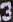
Number: 3